John M. Grunsfeld

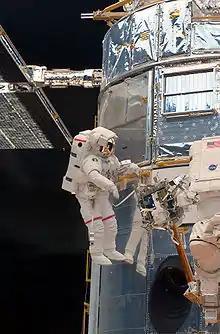
John Grunsfeld works on the Hubble Space Telescope during STS-125 May 14, 2009

STS-67/Astro-2 (March 2–18, 1995) was launched from Kennedy Space Center, Florida, and returned to land at Edwards Air Force Base, California. It was the second flight of the Astro observatory, a unique complement of three ultra-violet telescopes. During this record-setting 16-day mission, the crew conducted observations around the clock to study the far ultraviolet spectra of faint astronomical objects and the polarization of ultraviolet light coming from hot stars and distant galaxies. Mission duration was 399 hours and 9 minutes.